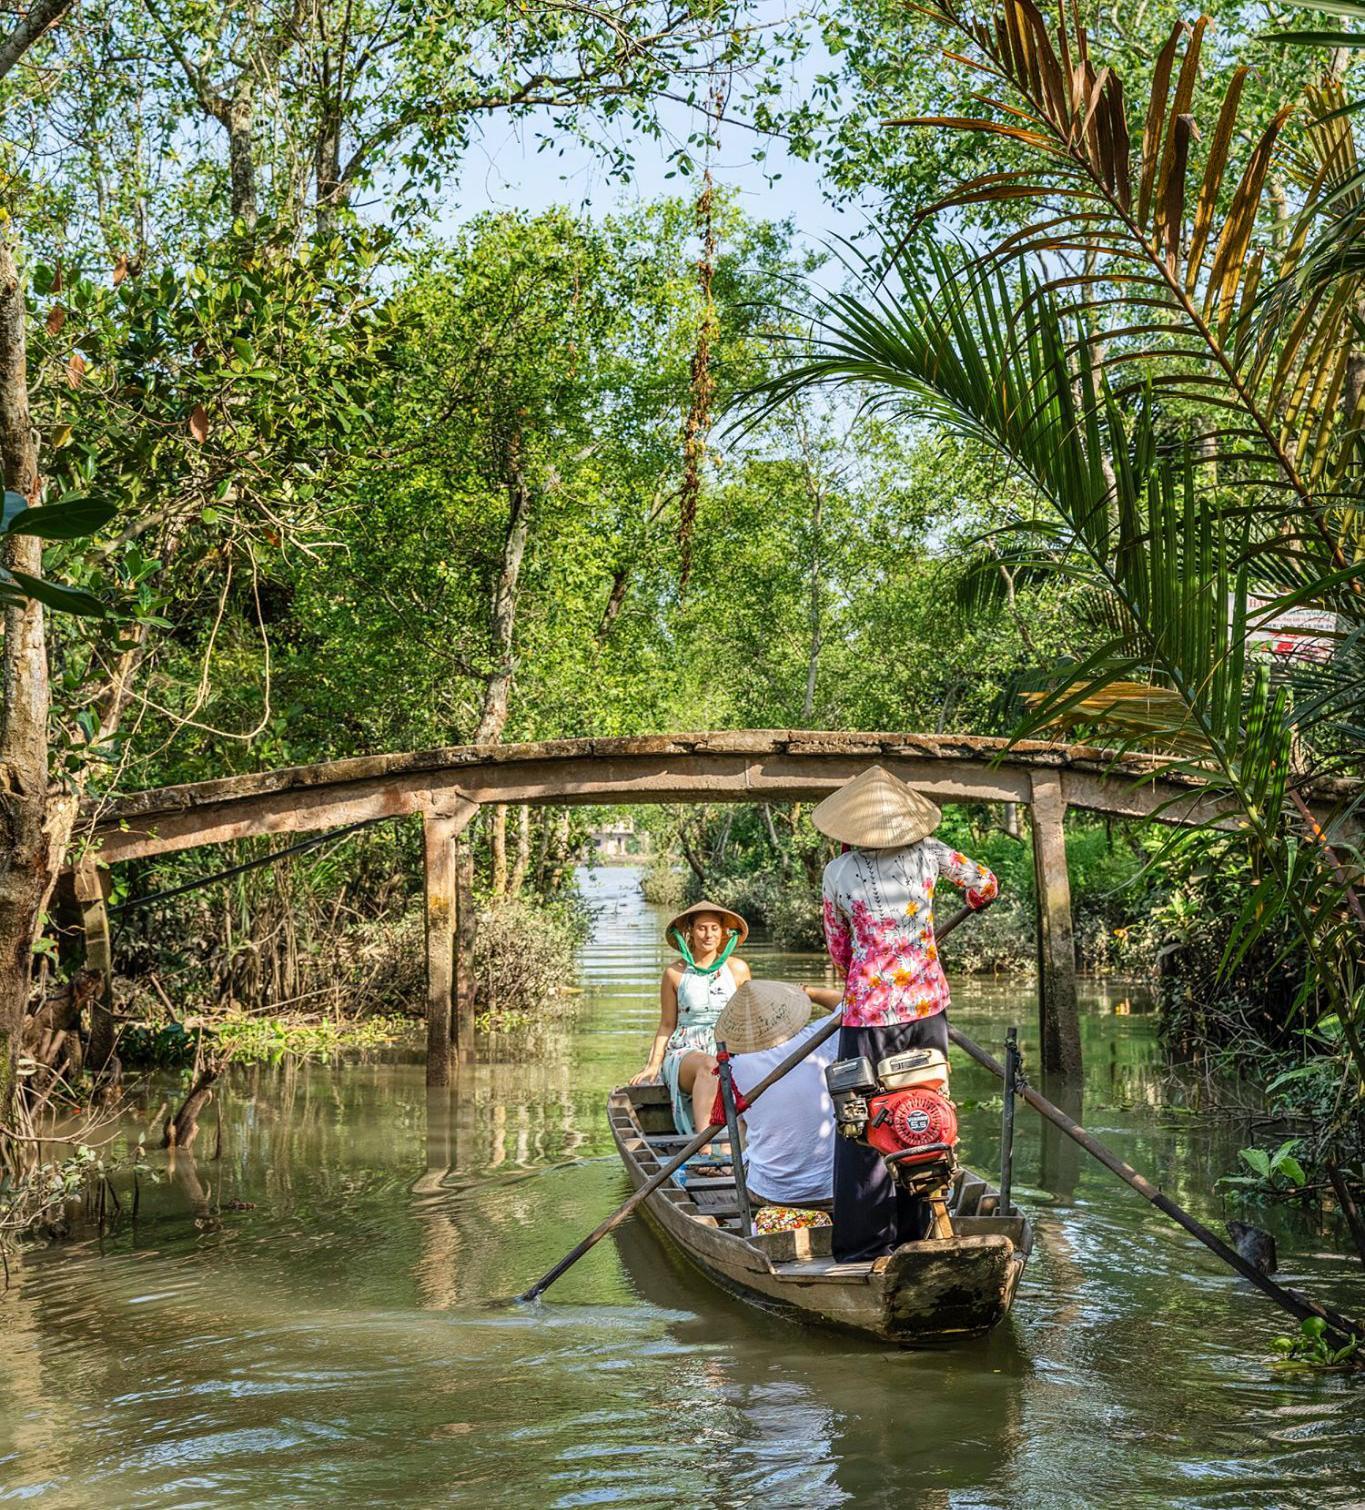
có một chiếc xuồng đang di chuyển ở trên mặt nước